Christ Church Chapel

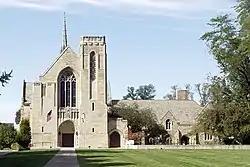

The Christ Church Chapel is a religious building located at 61 Grosse Pointe Blvd. in Grosse Pointe Farms, Michigan. It is also known as the Christ Church Grosse Pointe or the Christ Episcopal Church. It was designated a Michigan State Historic Site in 1992 and listed on the National Register of Historic Places in 1993.